Nutwell

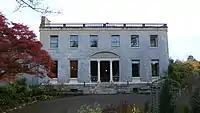
Nutwell Court, north front rebuilt in 1799

The 2nd Baron Heathfield largely pulled down the old house and built in its place a neo-classical house faced with tiles imitating Portland stone. In May 1799 Swete again visited Nutwell, made a painting of the new house, and recorded in his journal "the new mansion erected by the present proprietor Lord Heathfield, tho' yet unfinished exhibits itself most charmingly to the view" He described him as equally defensive of his privacy as his uncle Sir Francis Drake, denying access to Nutwell and its grounds to neighbours and strangers alike. Lord Heathfield's visits to Nutwell were said to be "seldom and of short duration" Heathfield died unmarried and without progeny.